Charles V of France

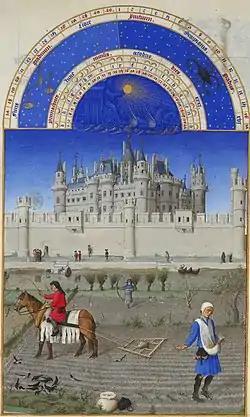
The Louvre Palace, shown in this early fifteenth century illumination, representing the month of October in , was rebuilt during the reign of Charles V – inaugurating a new era of royal architecture.

After the Castillan campaign, the Black Prince was invalid and heavily in debt. His rule in Gascony became increasingly autocratic. Nobles from Gascony petitioned Charles for aid, and when the Black Prince refused to answer a summons to Paris to answer the charges, Charles judged him disloyal and declared war in May 1369.